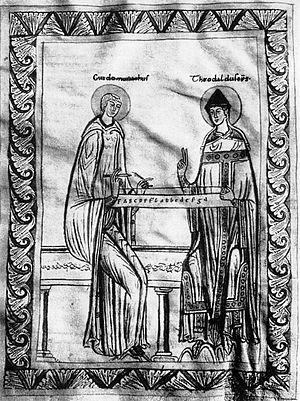
Guido d'Arezzo apprenant le monocorde à l'évêque Theobald.